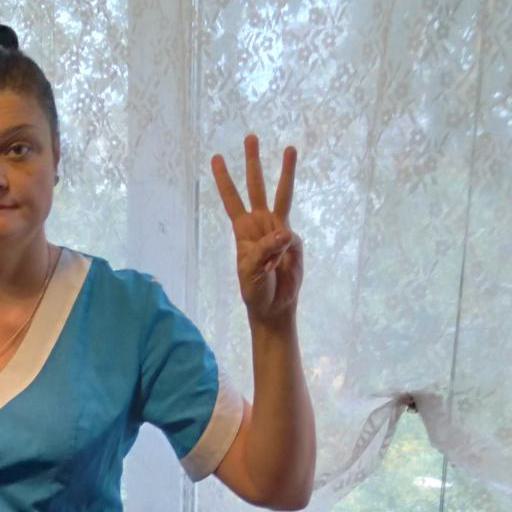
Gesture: three